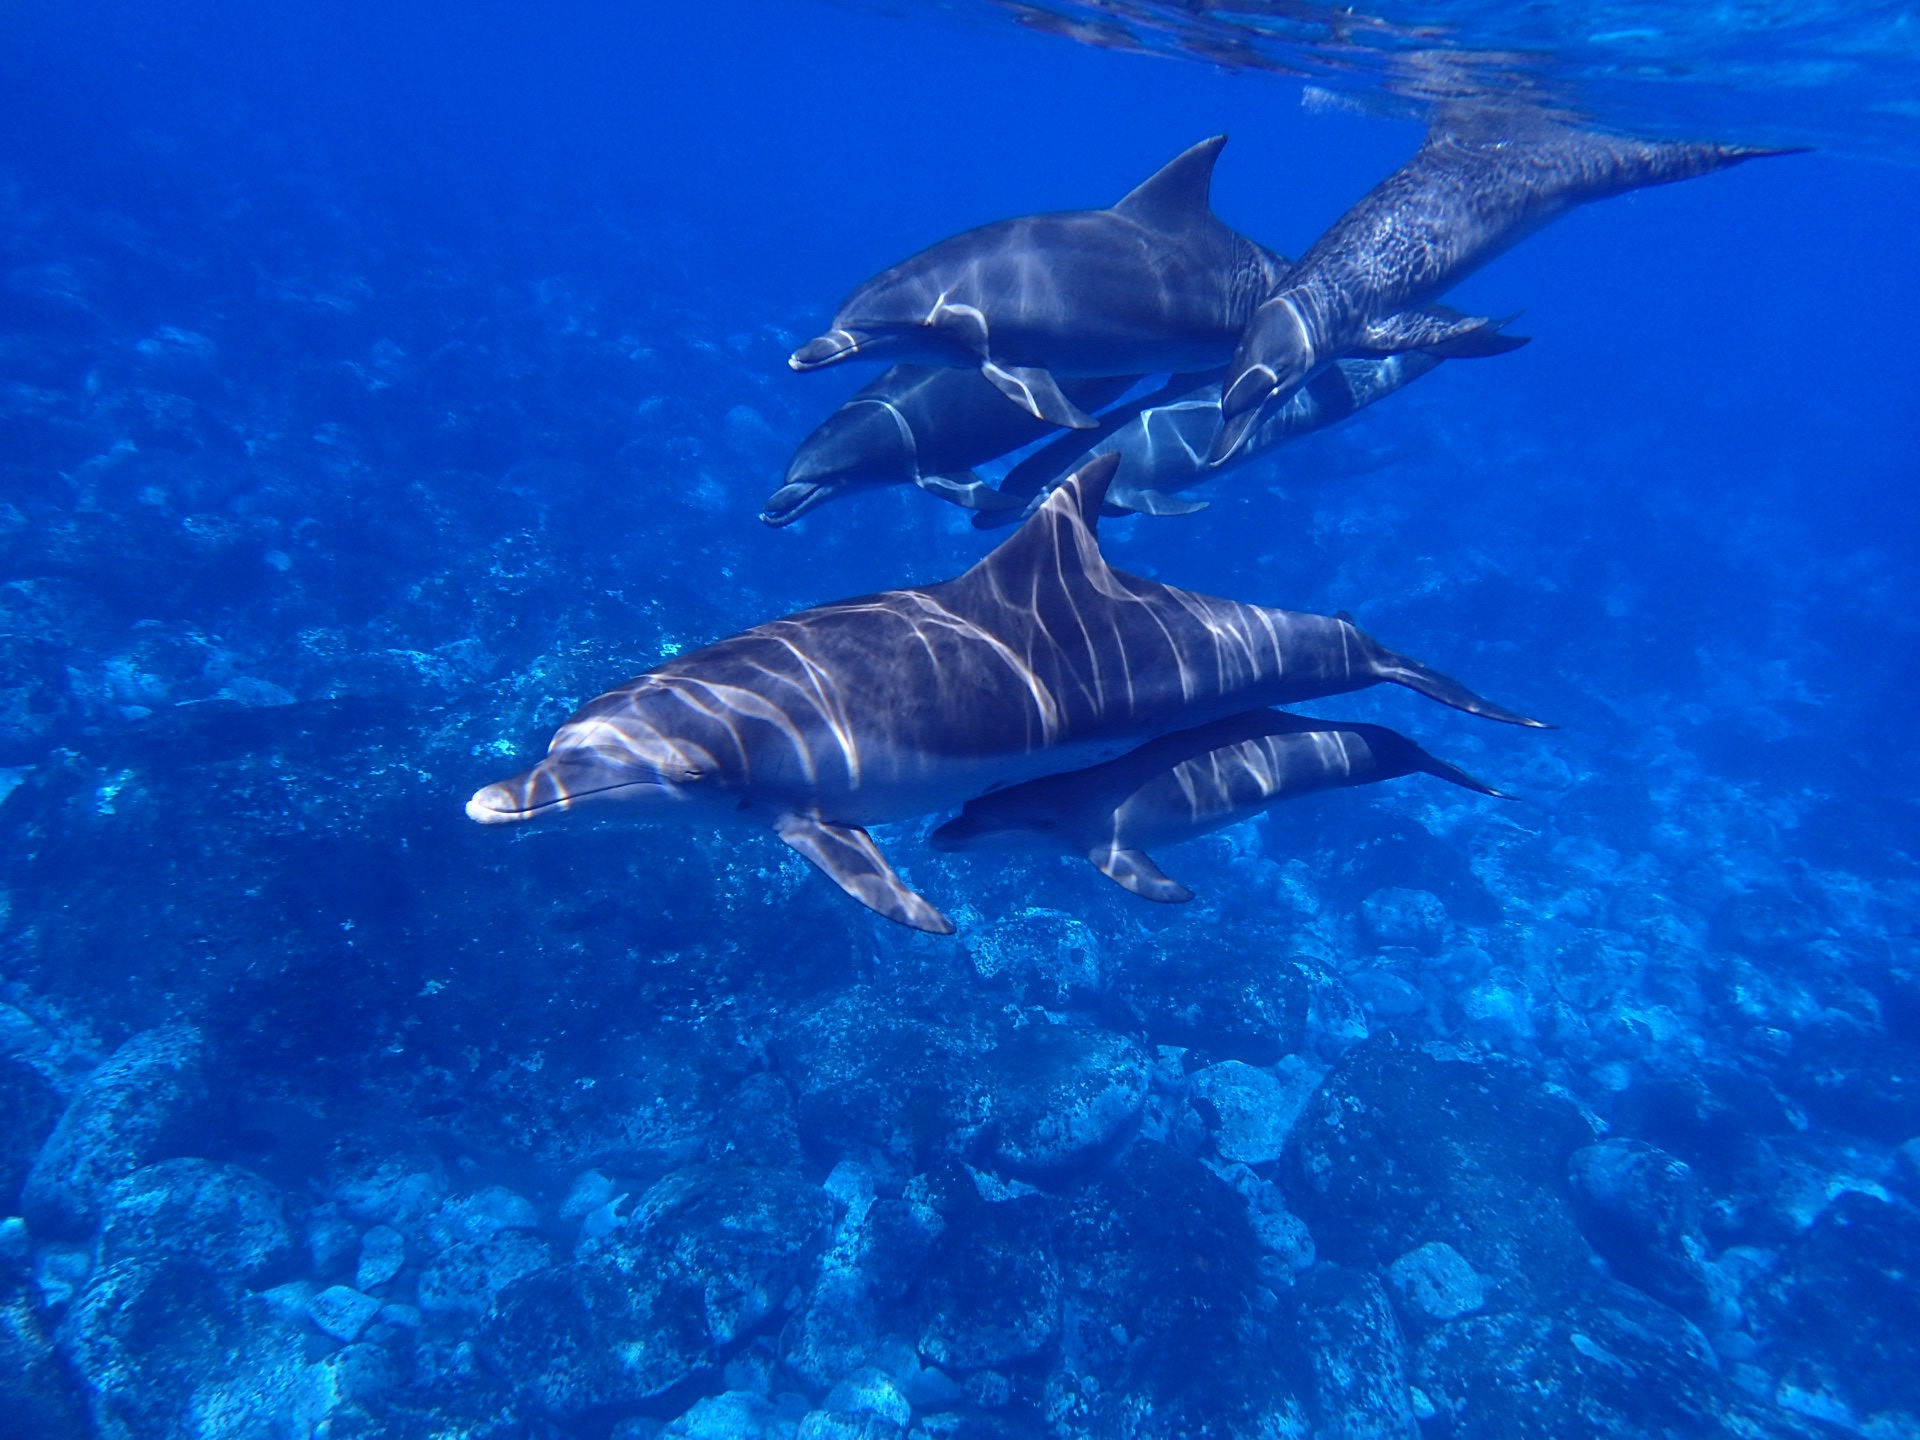
sea, ocean, people, animal, diving, biology, mammal, blue, together, swimming, humpback whale, vertebrate, dolphin, in water, marine mammal, marine biology, spinner dolphin, whales dolphins and porpoises, stenella, common bottlenose dolphin, short beaked common dolphin